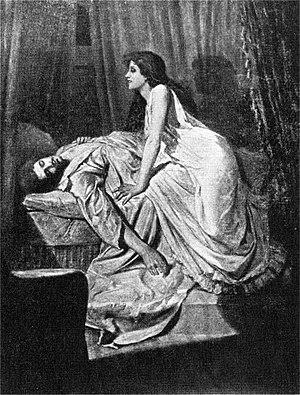
Le Vampire
Le vampire est un type de revenant qui fait partie des grandes créatures légendaires issues des mythologies où se combinent de diverses manières l'inquiétude de l'au-delà et le mystère du sang. Suivant différents folklores et selon la superstition la plus courante, ce mort-vivant se nourrit du sang des vivants afin d’en tirer sa force vitale, ses victimes devenant parfois des vampires après leur mort. La légende du vampire puise ses origines dans des traditions mythologiques anciennes et diverses, elle se retrouve dans toutes sortes de cultures à travers le monde.